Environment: real
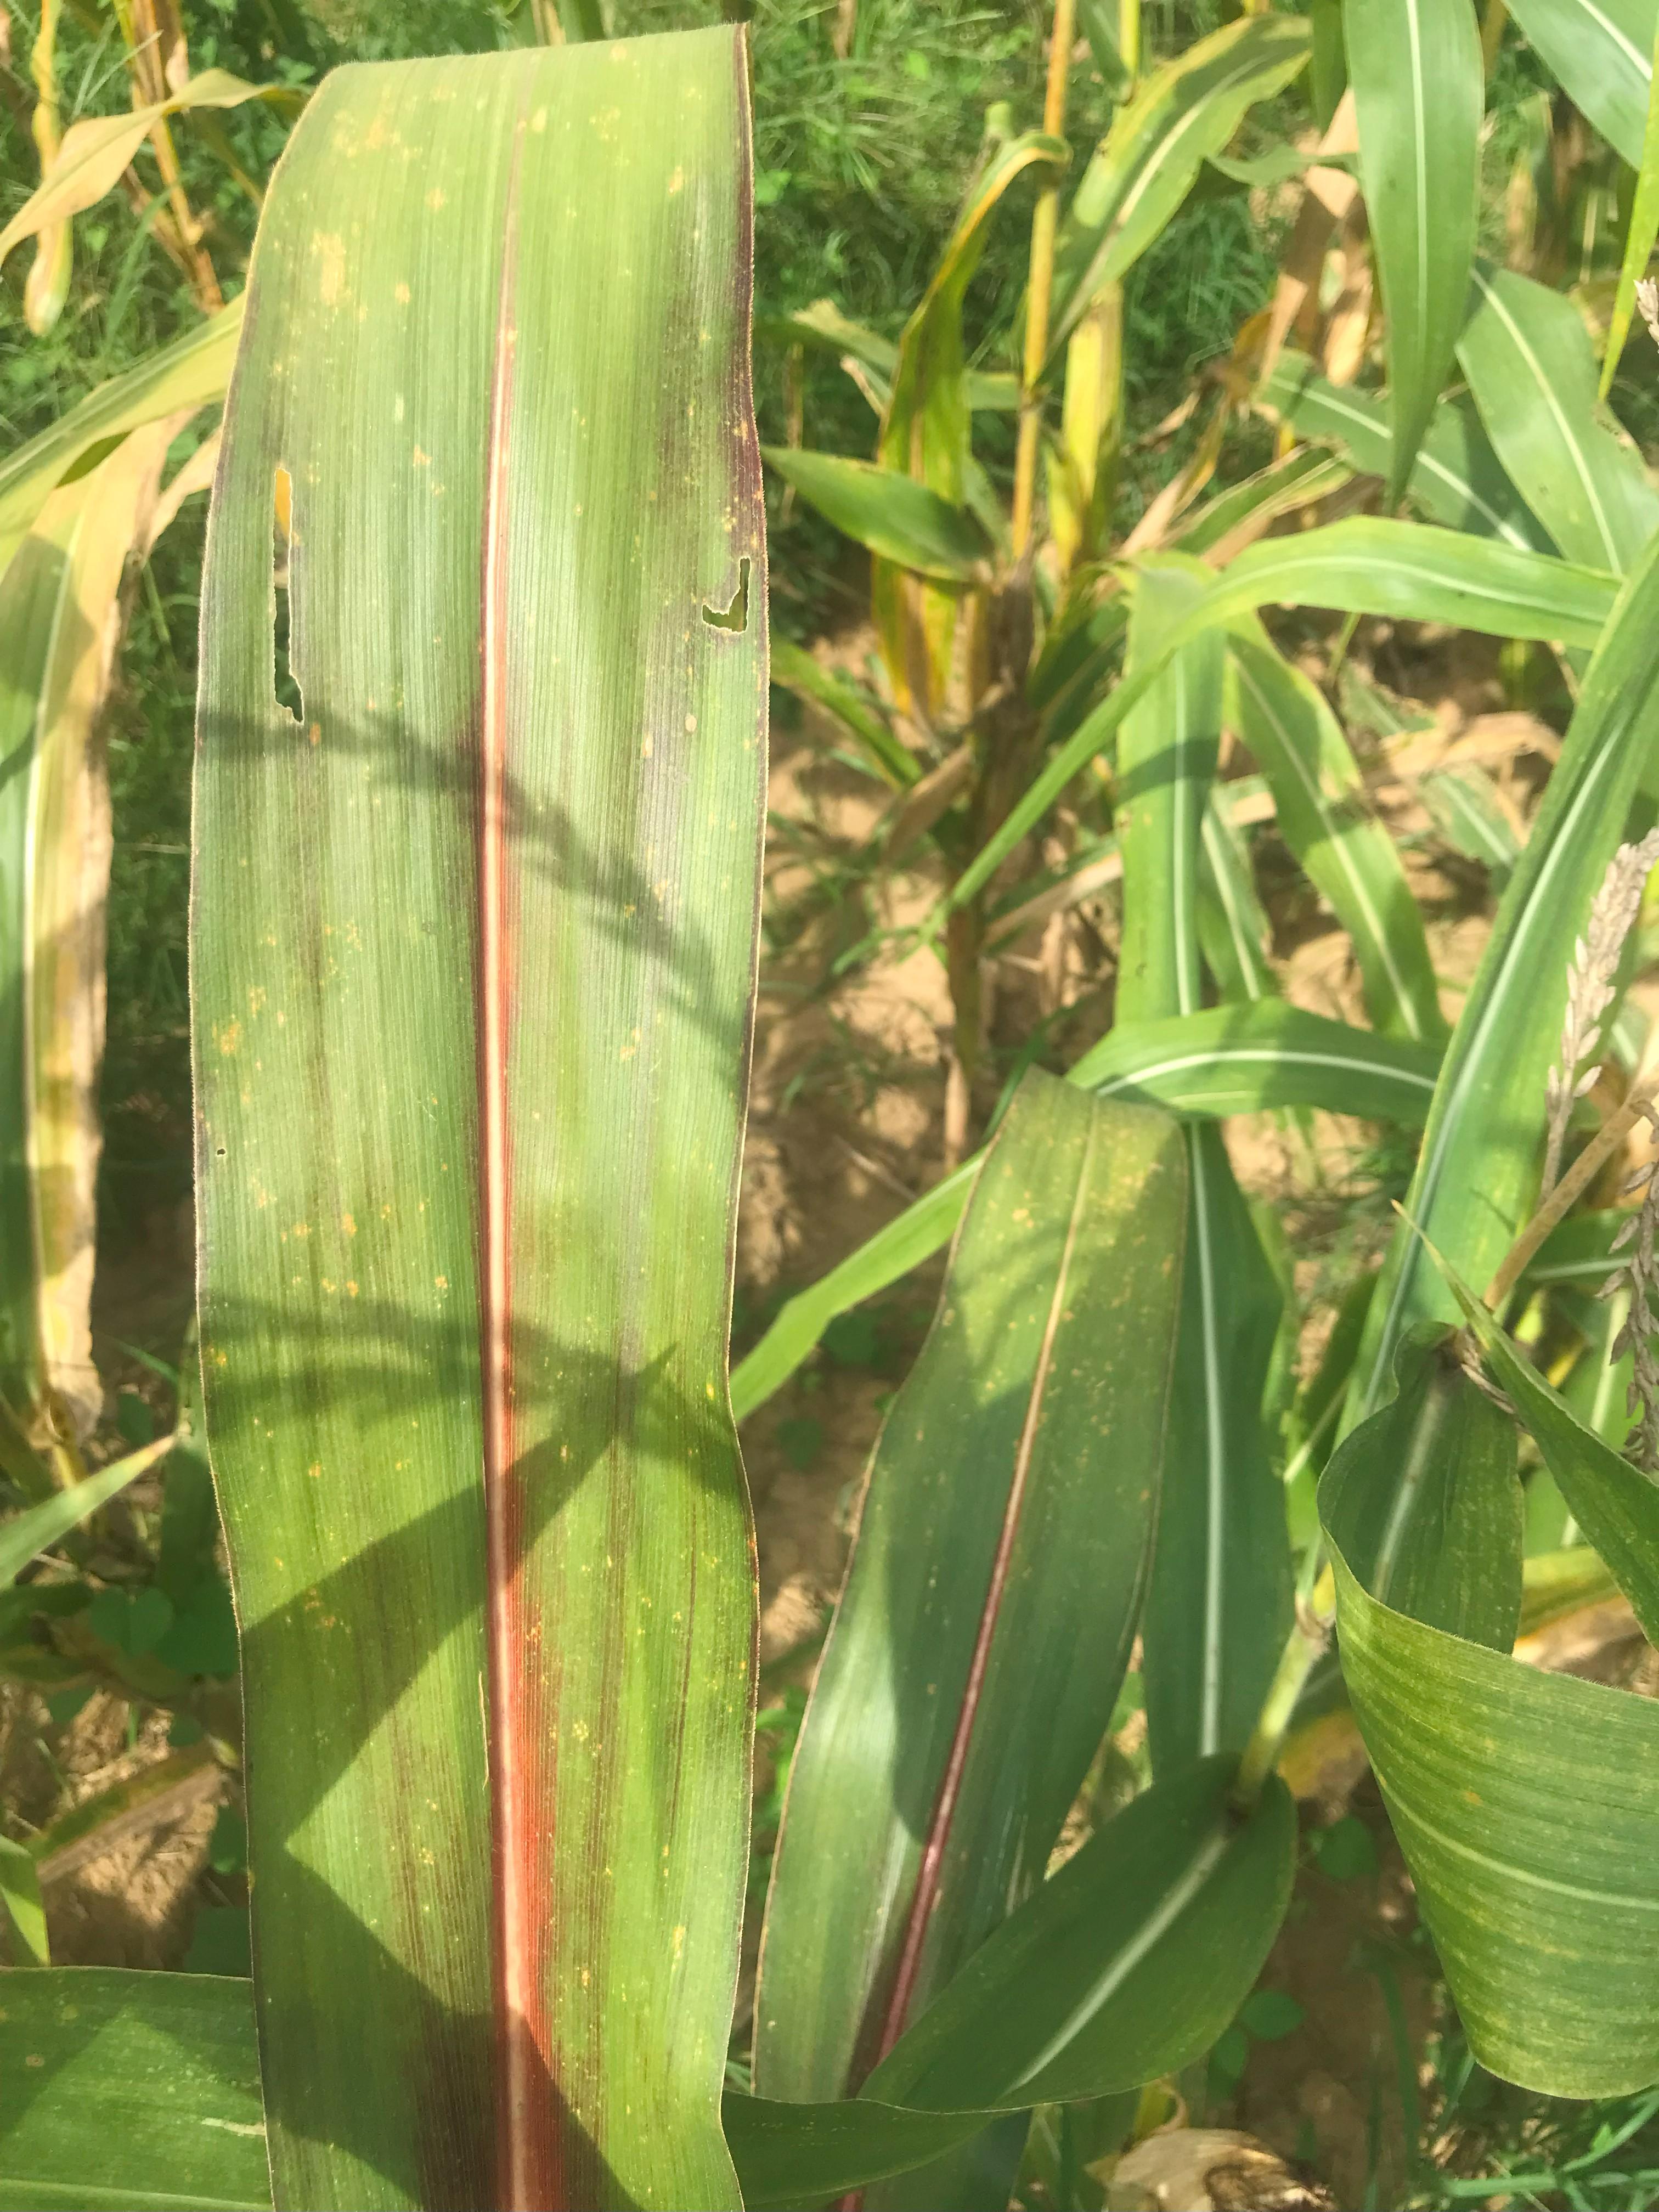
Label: phosphorus_deficiency